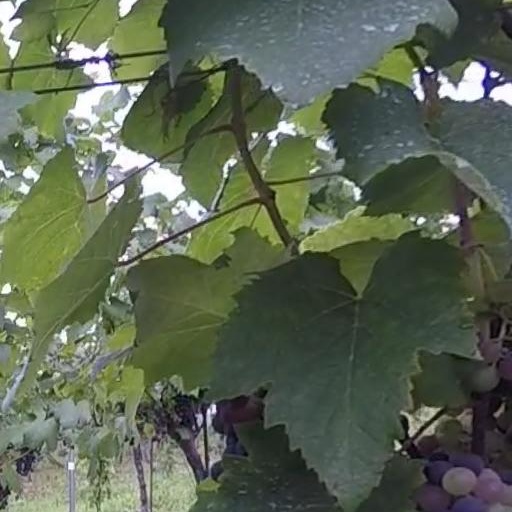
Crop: grape